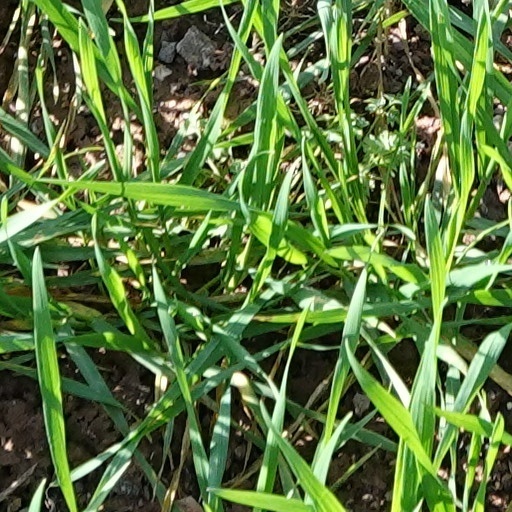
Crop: wheat